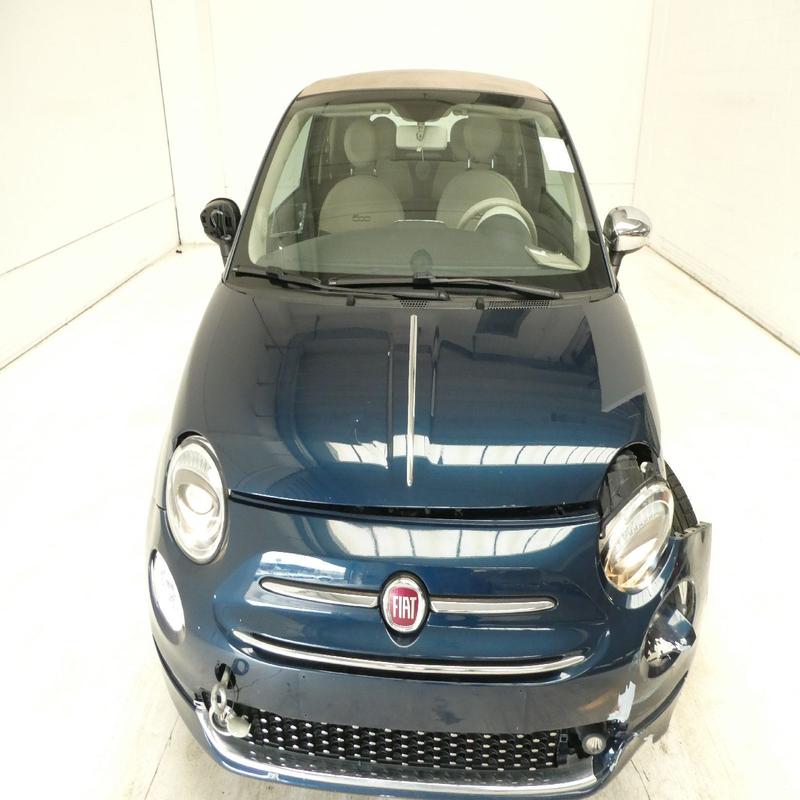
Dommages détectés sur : pare-choc avant, feu avant gauche, capot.
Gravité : majeur